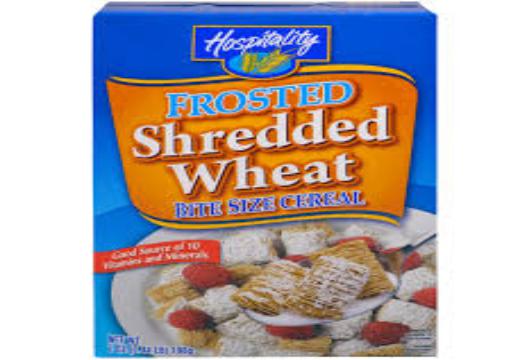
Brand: Frosted Shredded Wheat
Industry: Food